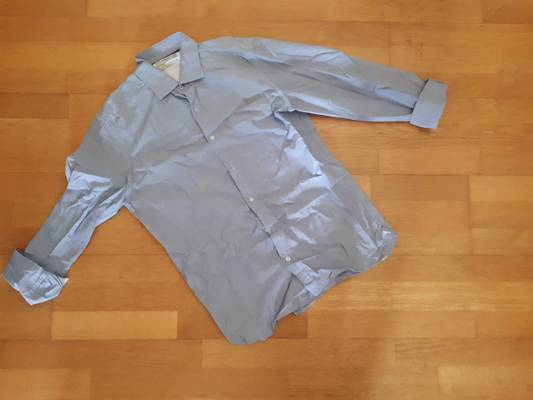
Waste category: clothes